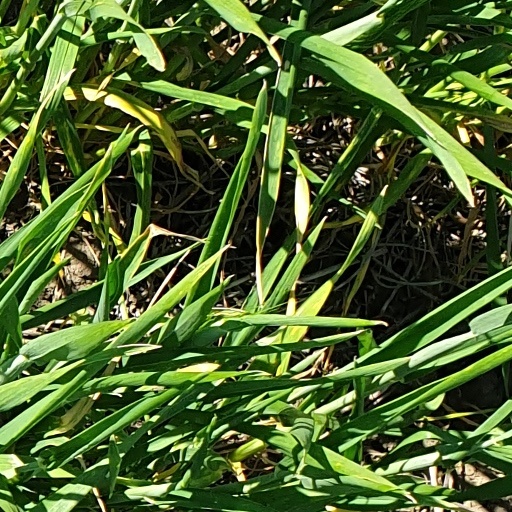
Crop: wheat